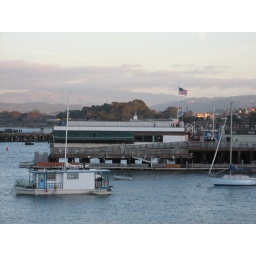
house boat in monterey